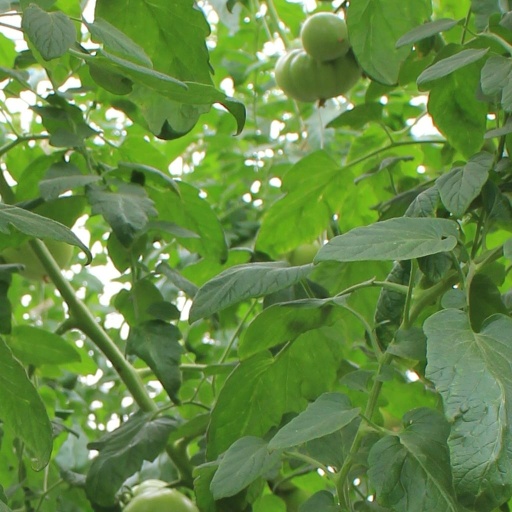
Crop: tomato